The President Vanishes

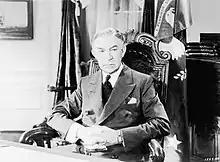
Arthur Byron as President Craig Stanley in Paramount Pictures' "The President Vanishes" (1934)

In an interview printed in "Royal Decree" (1983), Rex Stout's authorized biographer John McAleer asked the author if there were any chance of Hollywood ever making a good Nero Wolfe movie. "I don't know," Stout replied. "I suppose so. They made a movie of another story I wrote — "The President Vanishes". I hate like hell to admit it but it was better than the book, I think."